Monsters.

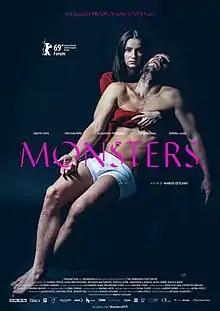
Film poster

Monsters. is a 2019 Romanian drama film directed and written by Marius Olteanu. It stars Judith State, Cristian Popa, Alexandru Potrocean, Șerban Pavlu and Dorina Lazăr. The plot is divided in three chapters and follows a day in the life of Dana (State) and Arthur (Popa), a childless married couple, who tries to understand their ongoing marital crisis.